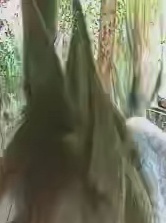
Face region: ears (position_of_ears)
Pain indicator: not_present